Plasma actuator

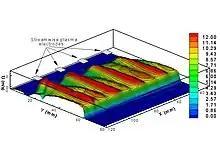
Plasma induced flow field

Active noise control normally denotes noise cancellation, that is, a noise-cancellation speaker emits a sound wave with the same amplitude but with inverted phase (also known as antiphase) to the original sound. However, active noise control with plasma adopts different strategies. The first one uses the discovery that sound pressure could be attenuated when it passes through a plasma sheet.